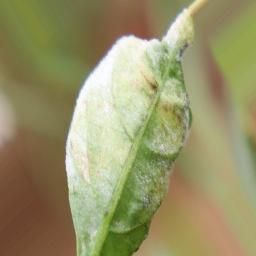
Label: powdery mildew